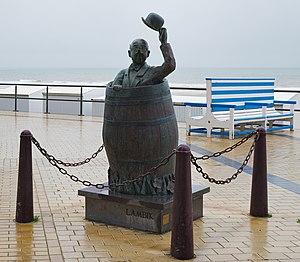
Lambique est un personnage de la série de bande dessinée belge Bob et Bobette de Willy Vandersteen, apparu en 1946.